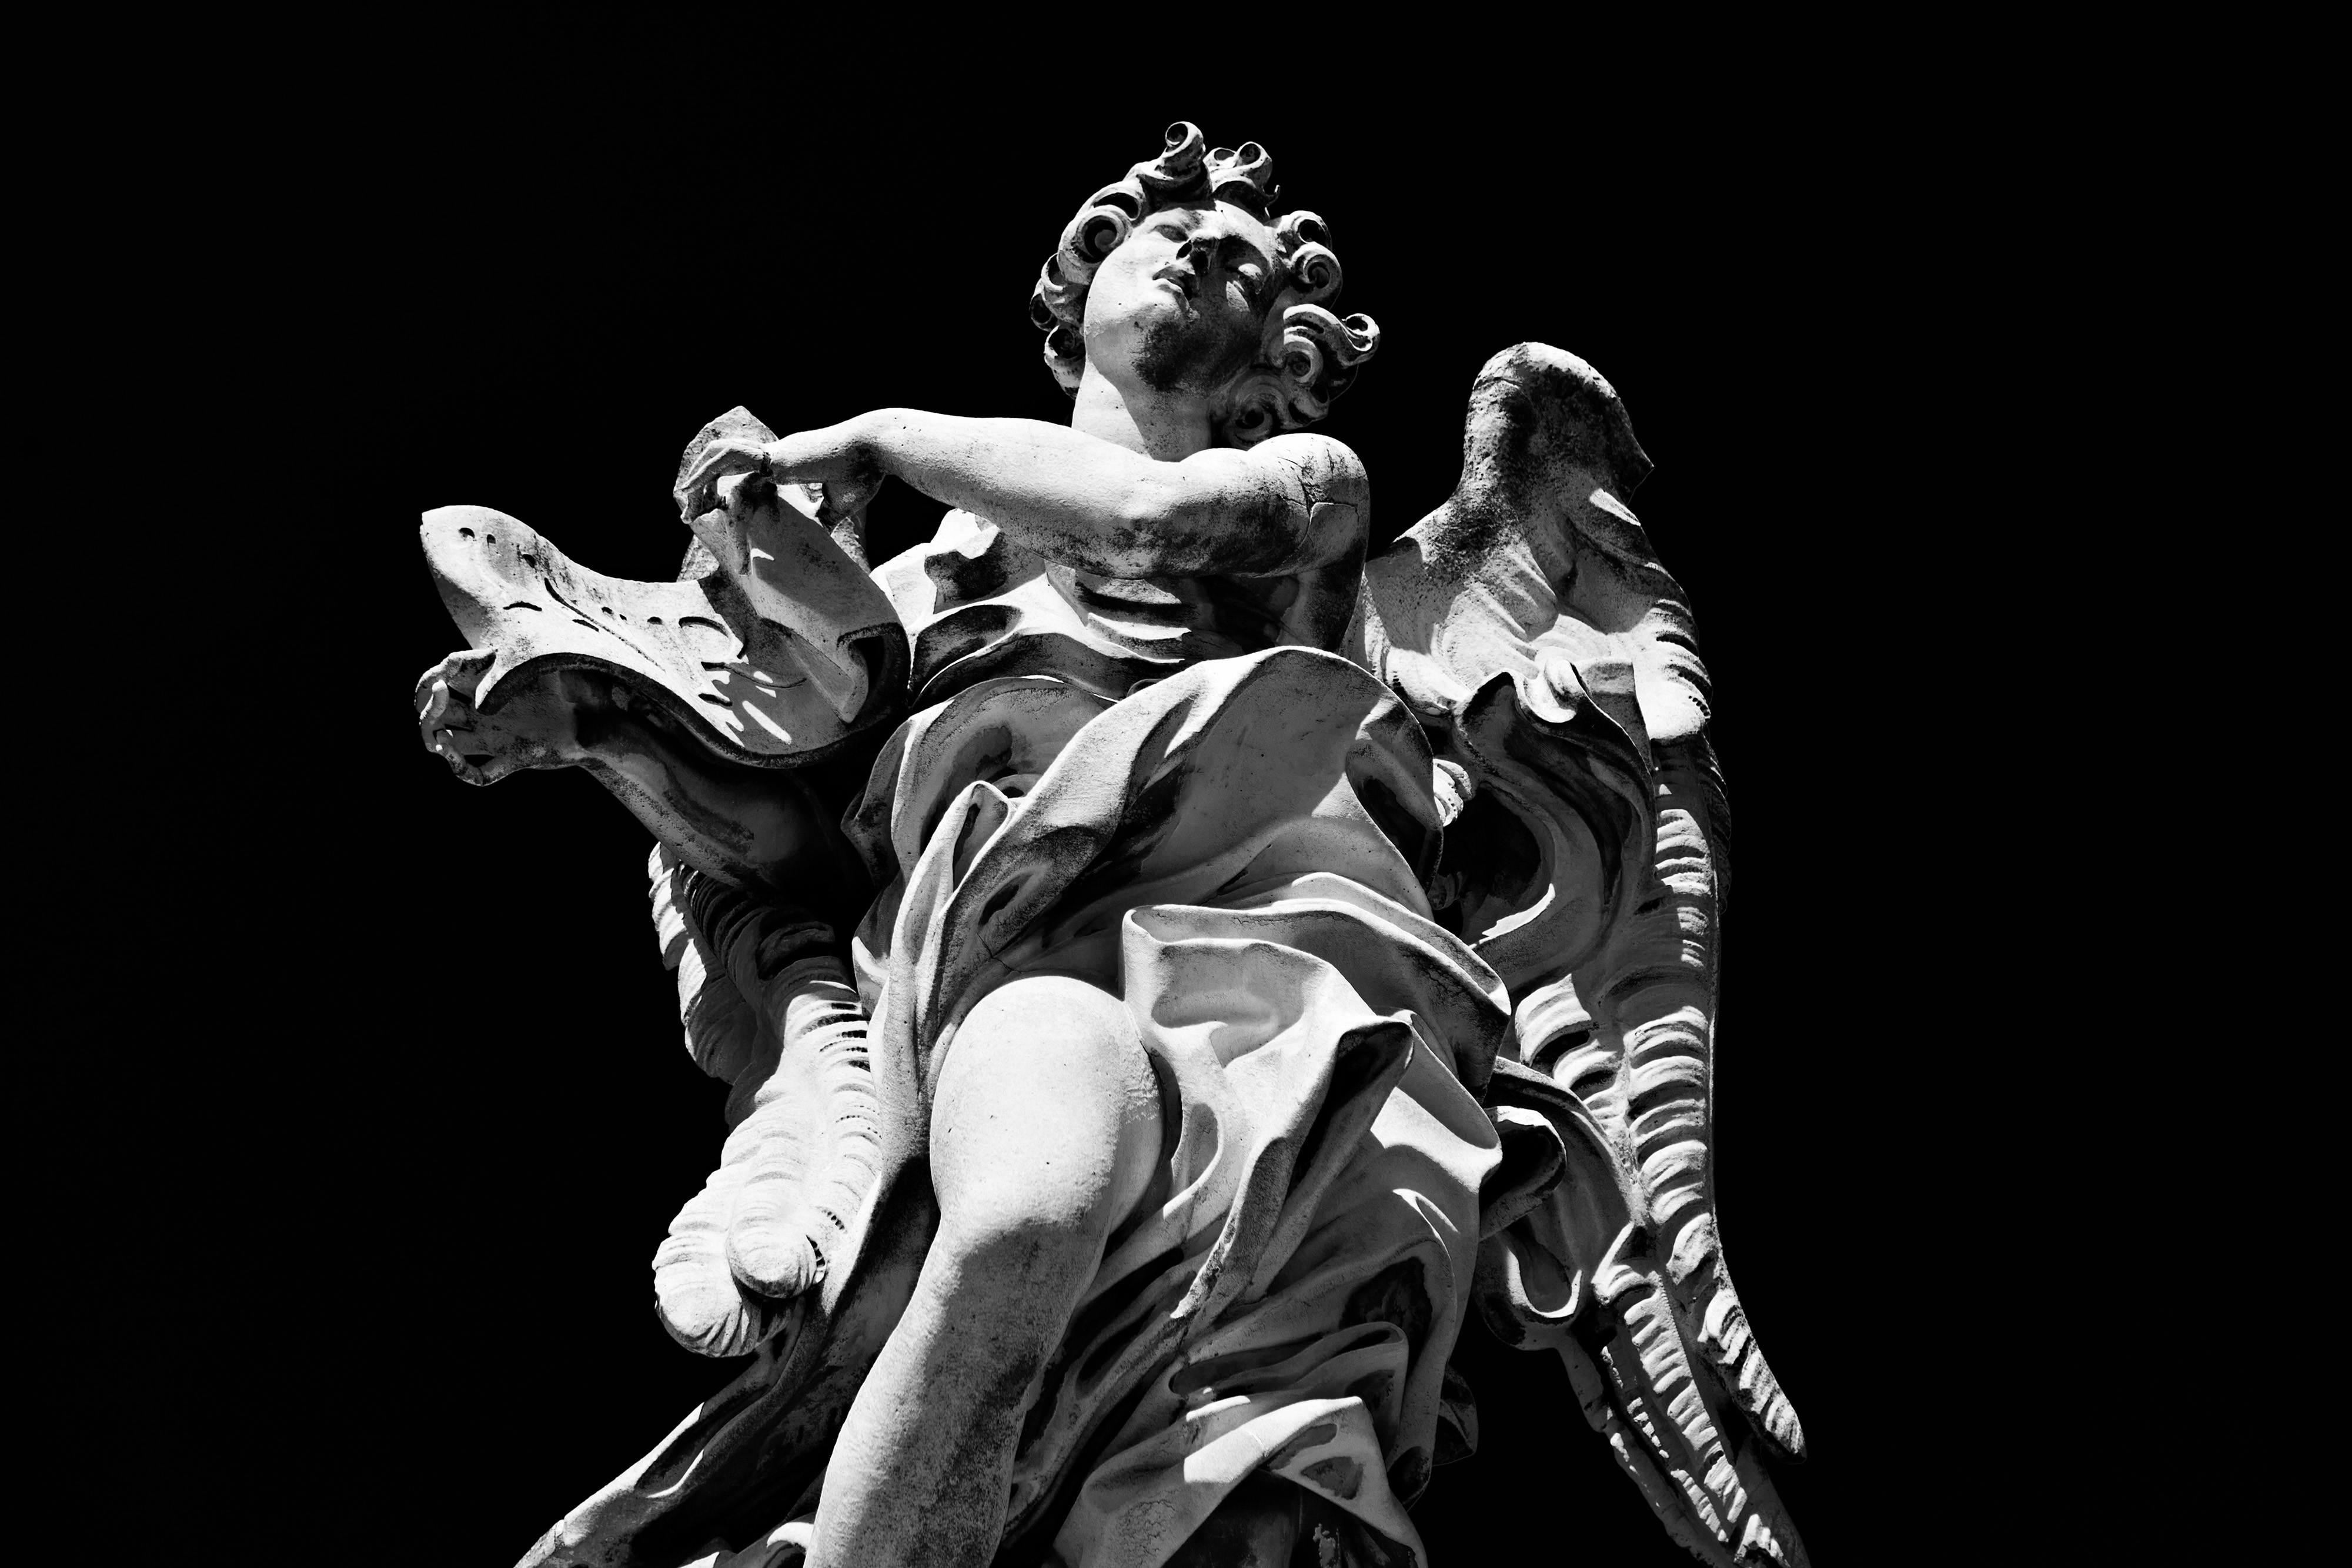
statue, sculpture, classical sculpture, black and white, tango, art, monument, photography, monochrome, architecture, stock photography, dance, monochrome photography, performing arts, style, fictional character, nonbuilding structure, performance